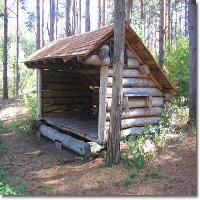
Weather: sun or clear